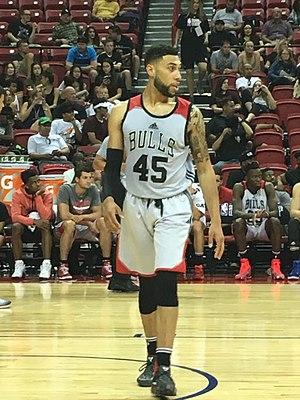
Denzel Valentine, né le 16 novembre 1993 à Lansing, Michigan, est un joueur américain de basket-ball. Il évolue aux postes d'arrière et d'ailier.